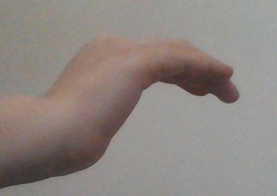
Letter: haa